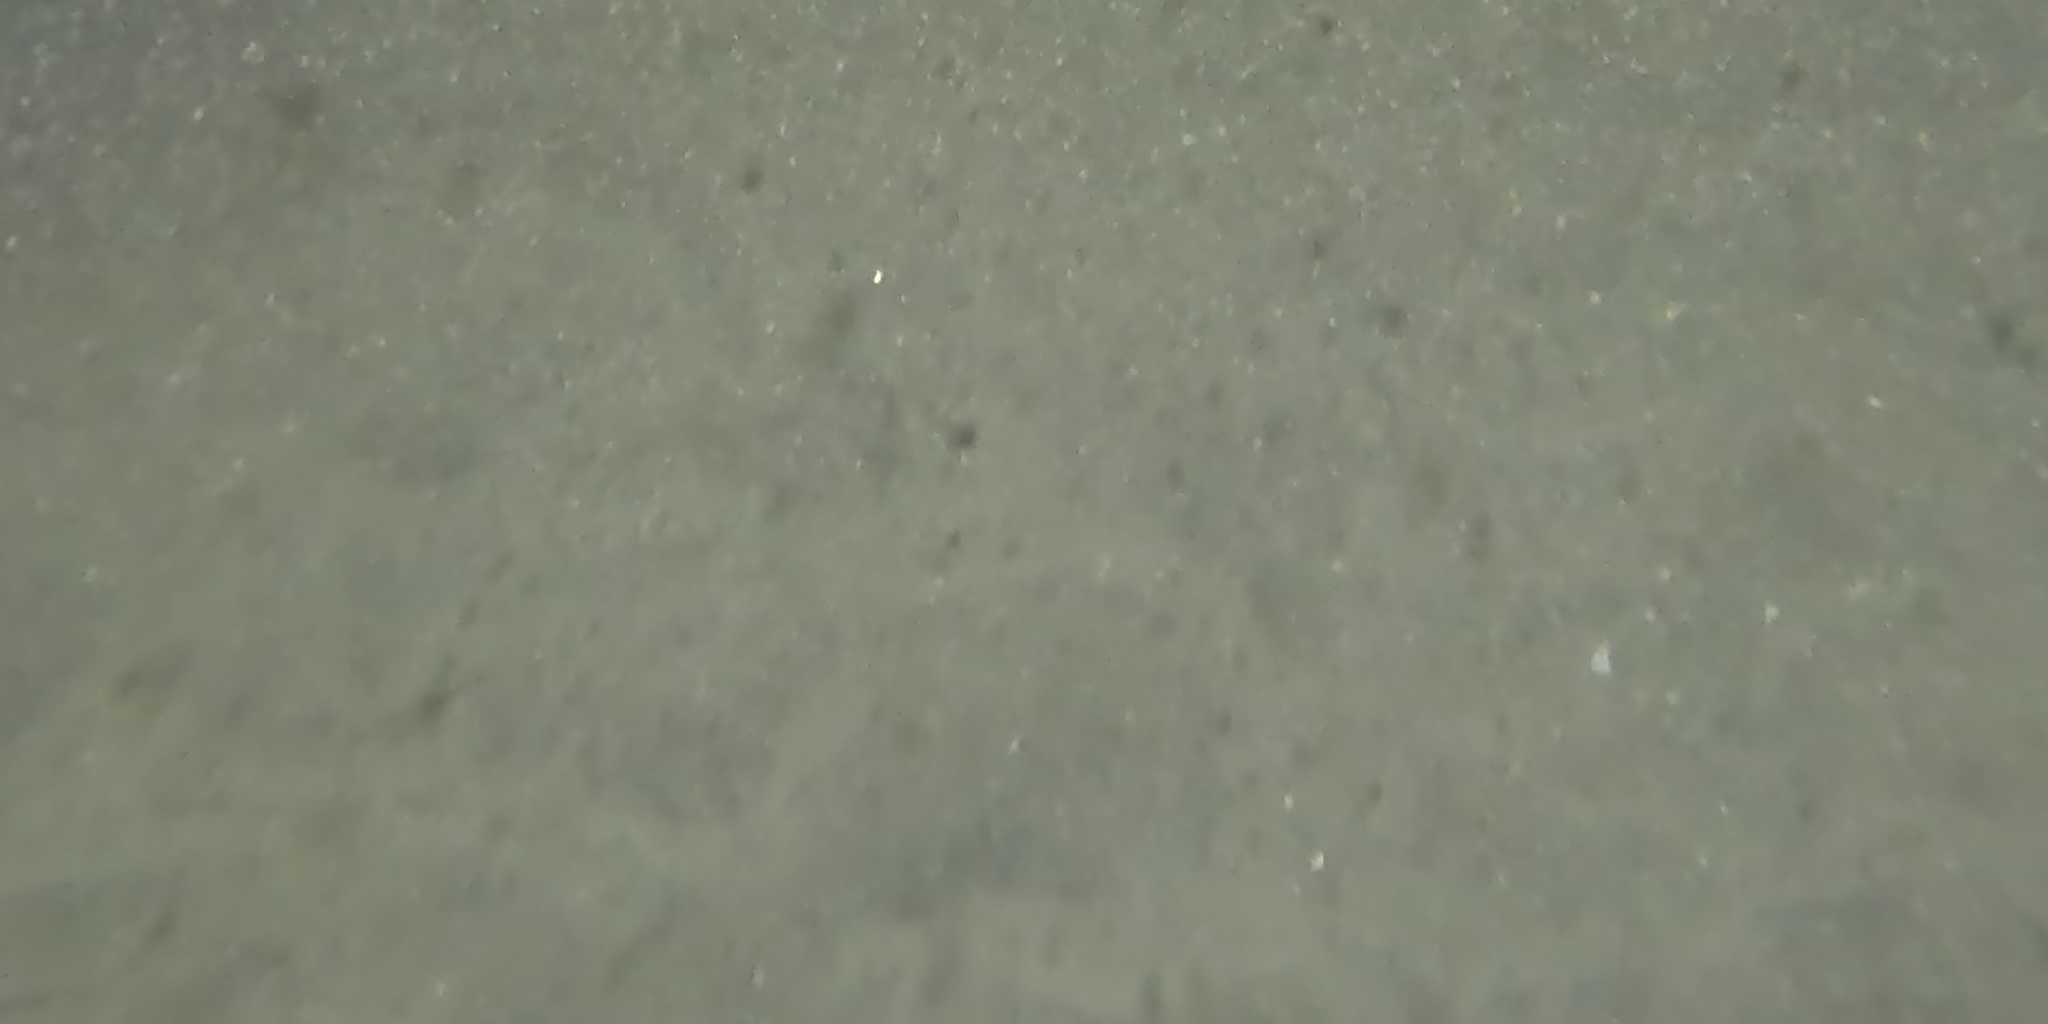
Seabed habitat: sand